Newtonian telescope

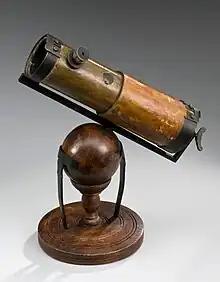
A replica of a second reflecting telescope Newton presented to the Royal Society in 1672 (the first one he made in 1668 was loaned to an instrument maker but there is no further record of what happened to it).

In late 1668 Isaac Newton built his first reflecting telescope. He chose an alloy (speculum metal) of tin and copper as the most suitable material for his objective mirror. He later devised means for shaping and grinding the mirror and may have been the first to use a pitch lap to polish the optical surface. He chose a spherical shape for his mirror instead of a parabola to simplify construction; even though it would introduce spherical aberration, it would still correct chromatic aberration. He added to his reflector what is the hallmark of the design of a Newtonian telescope, a secondary diagonally mounted mirror near the primary mirror's focus to reflect the image at a 90° angle to an eyepiece mounted on the side of the telescope. This unique addition allowed the image to be viewed with minimal obstruction of the objective mirror. He also made the tube, mount, and fittings. Newton's first version had a primary mirror diameter of and a focal ratio of f/5. He found that the telescope worked without colour distortion and that he could see the four Galilean moons of Jupiter and the crescent phase of the planet Venus with it. Newton's friend Isaac Barrow showed a second telescope to a small group from the Royal Society of London at the end of 1671. They were so impressed with it that they demonstrated it to Charles II in January 1672. Newton was admitted as a fellow of the society in the same year.